The Land of Gorch

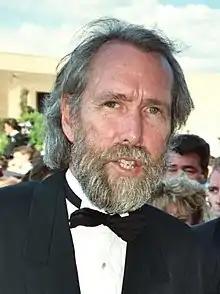
Jim Henson created "The Land of Gorch" out of a desire to appeal to a more mature audience.

Early in his career, Jim Henson's work was aimed at mature audiences. His television program "Sam and Friends" was designed for young adults. During this period, his characters often appeared on late-night, comedy television programs "The Jimmy Dean Show" and "The Ed Sullivan Show". Throughout the 1960s, Jim Henson used his puppets for profane, irreverent comedy. These early Henson creations made references to substance abuse and sexual intercourse; "The A.V. Club" said Henson was probably influenced by the work of Ralph Bakshi, who was also active during the 1960s.